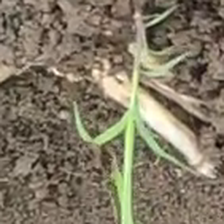
Weed species: Lavhala_(Cyperus_Rotundus)